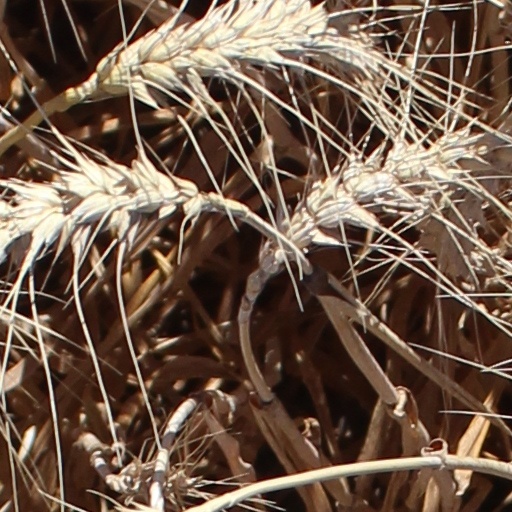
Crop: wheat